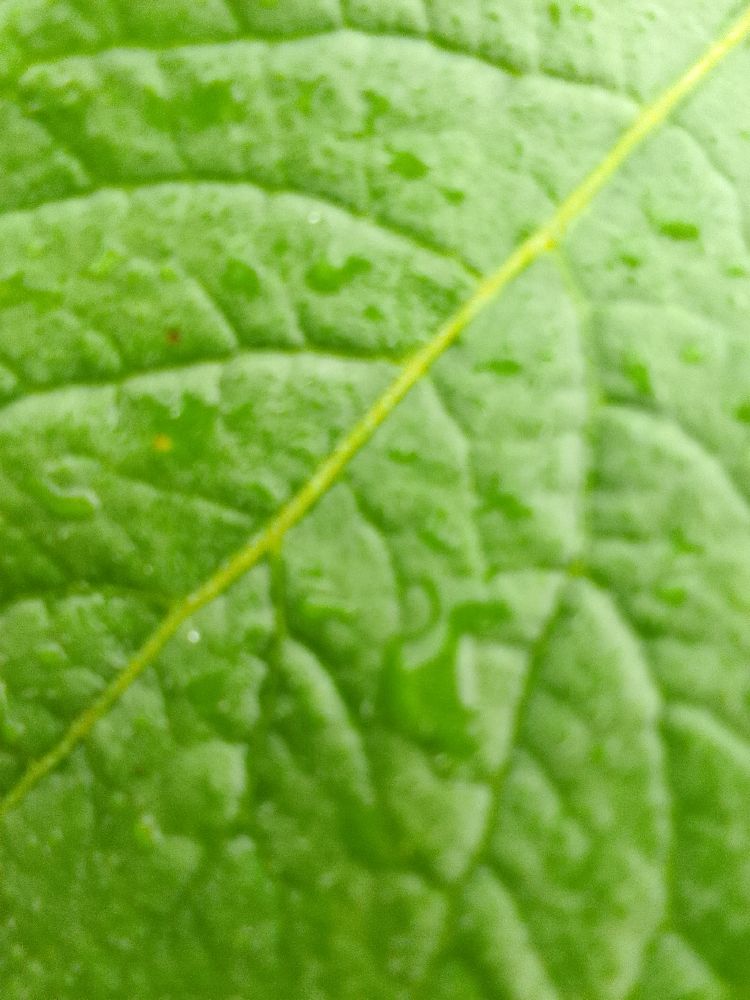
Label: Healthy